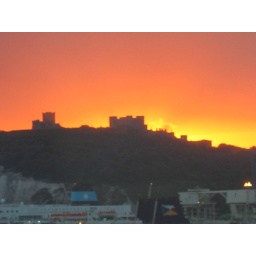
Super red sky over the castle as the sun sets on a summer day.